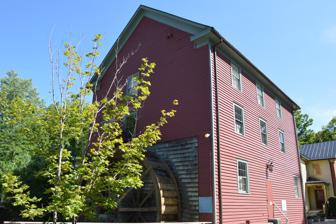
Building: Warm Springs Mill
Country: United States of America
Year built: 1901
United States historic place Warm Springs Mill U.S. National Register of Historic Places U.S. Historic district Virginia Landmarks Register Northern and western sides Show map of Virginia Show map of the United States Location E side of VA 645, Warm Springs, Virginia Coordinates 38°2′51″N 79°47′25″W / 38.04750°N 79.79028°W / 38.04750; -79.79028 Area 0.5 acres (0.20 ha) Built 1771 ( 1771 ) Built by W.H. Miller NRHP reference No. 88001448 VLR No. 008-0022 Significant dates Added to NRHP September 11, 1989 Designated VLR February 16, 1988 Warm Springs Mill , also known as Miller Mill and Inn at Gristmill Square, is a historic grist mill complex and national historic district located at Warm Springs , Bath County, Virginia . It was built in 1901, and is a three-story, gable-roofed frame building, with an iron overshot Fitz water wheel with the original mill race.  The mill remained in operation until 1971, after which it was renovated for use as a restaurant and bed and breakfast . It was listed on the National Register of Historic Places in 1989. References